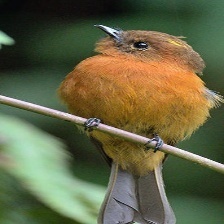
Species: CINNAMON FLYCATCHER
Scientific name: PYRRHOMYIAS CINNAMOMEUS